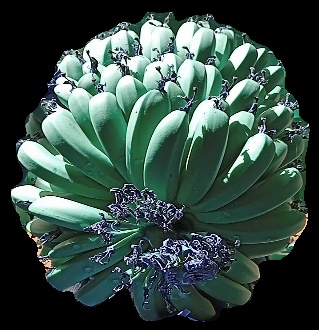
Variety: pachbale
Grade: grade1